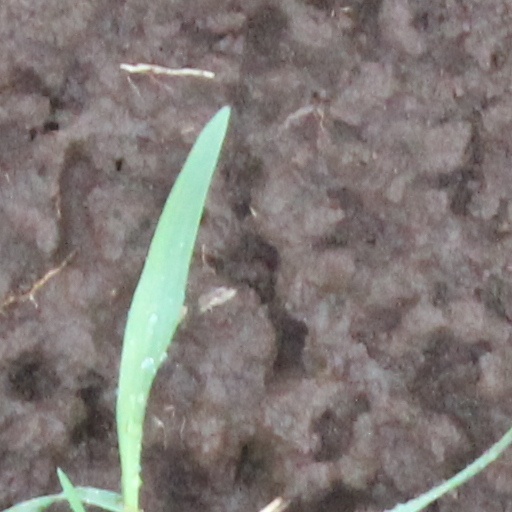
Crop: wheat